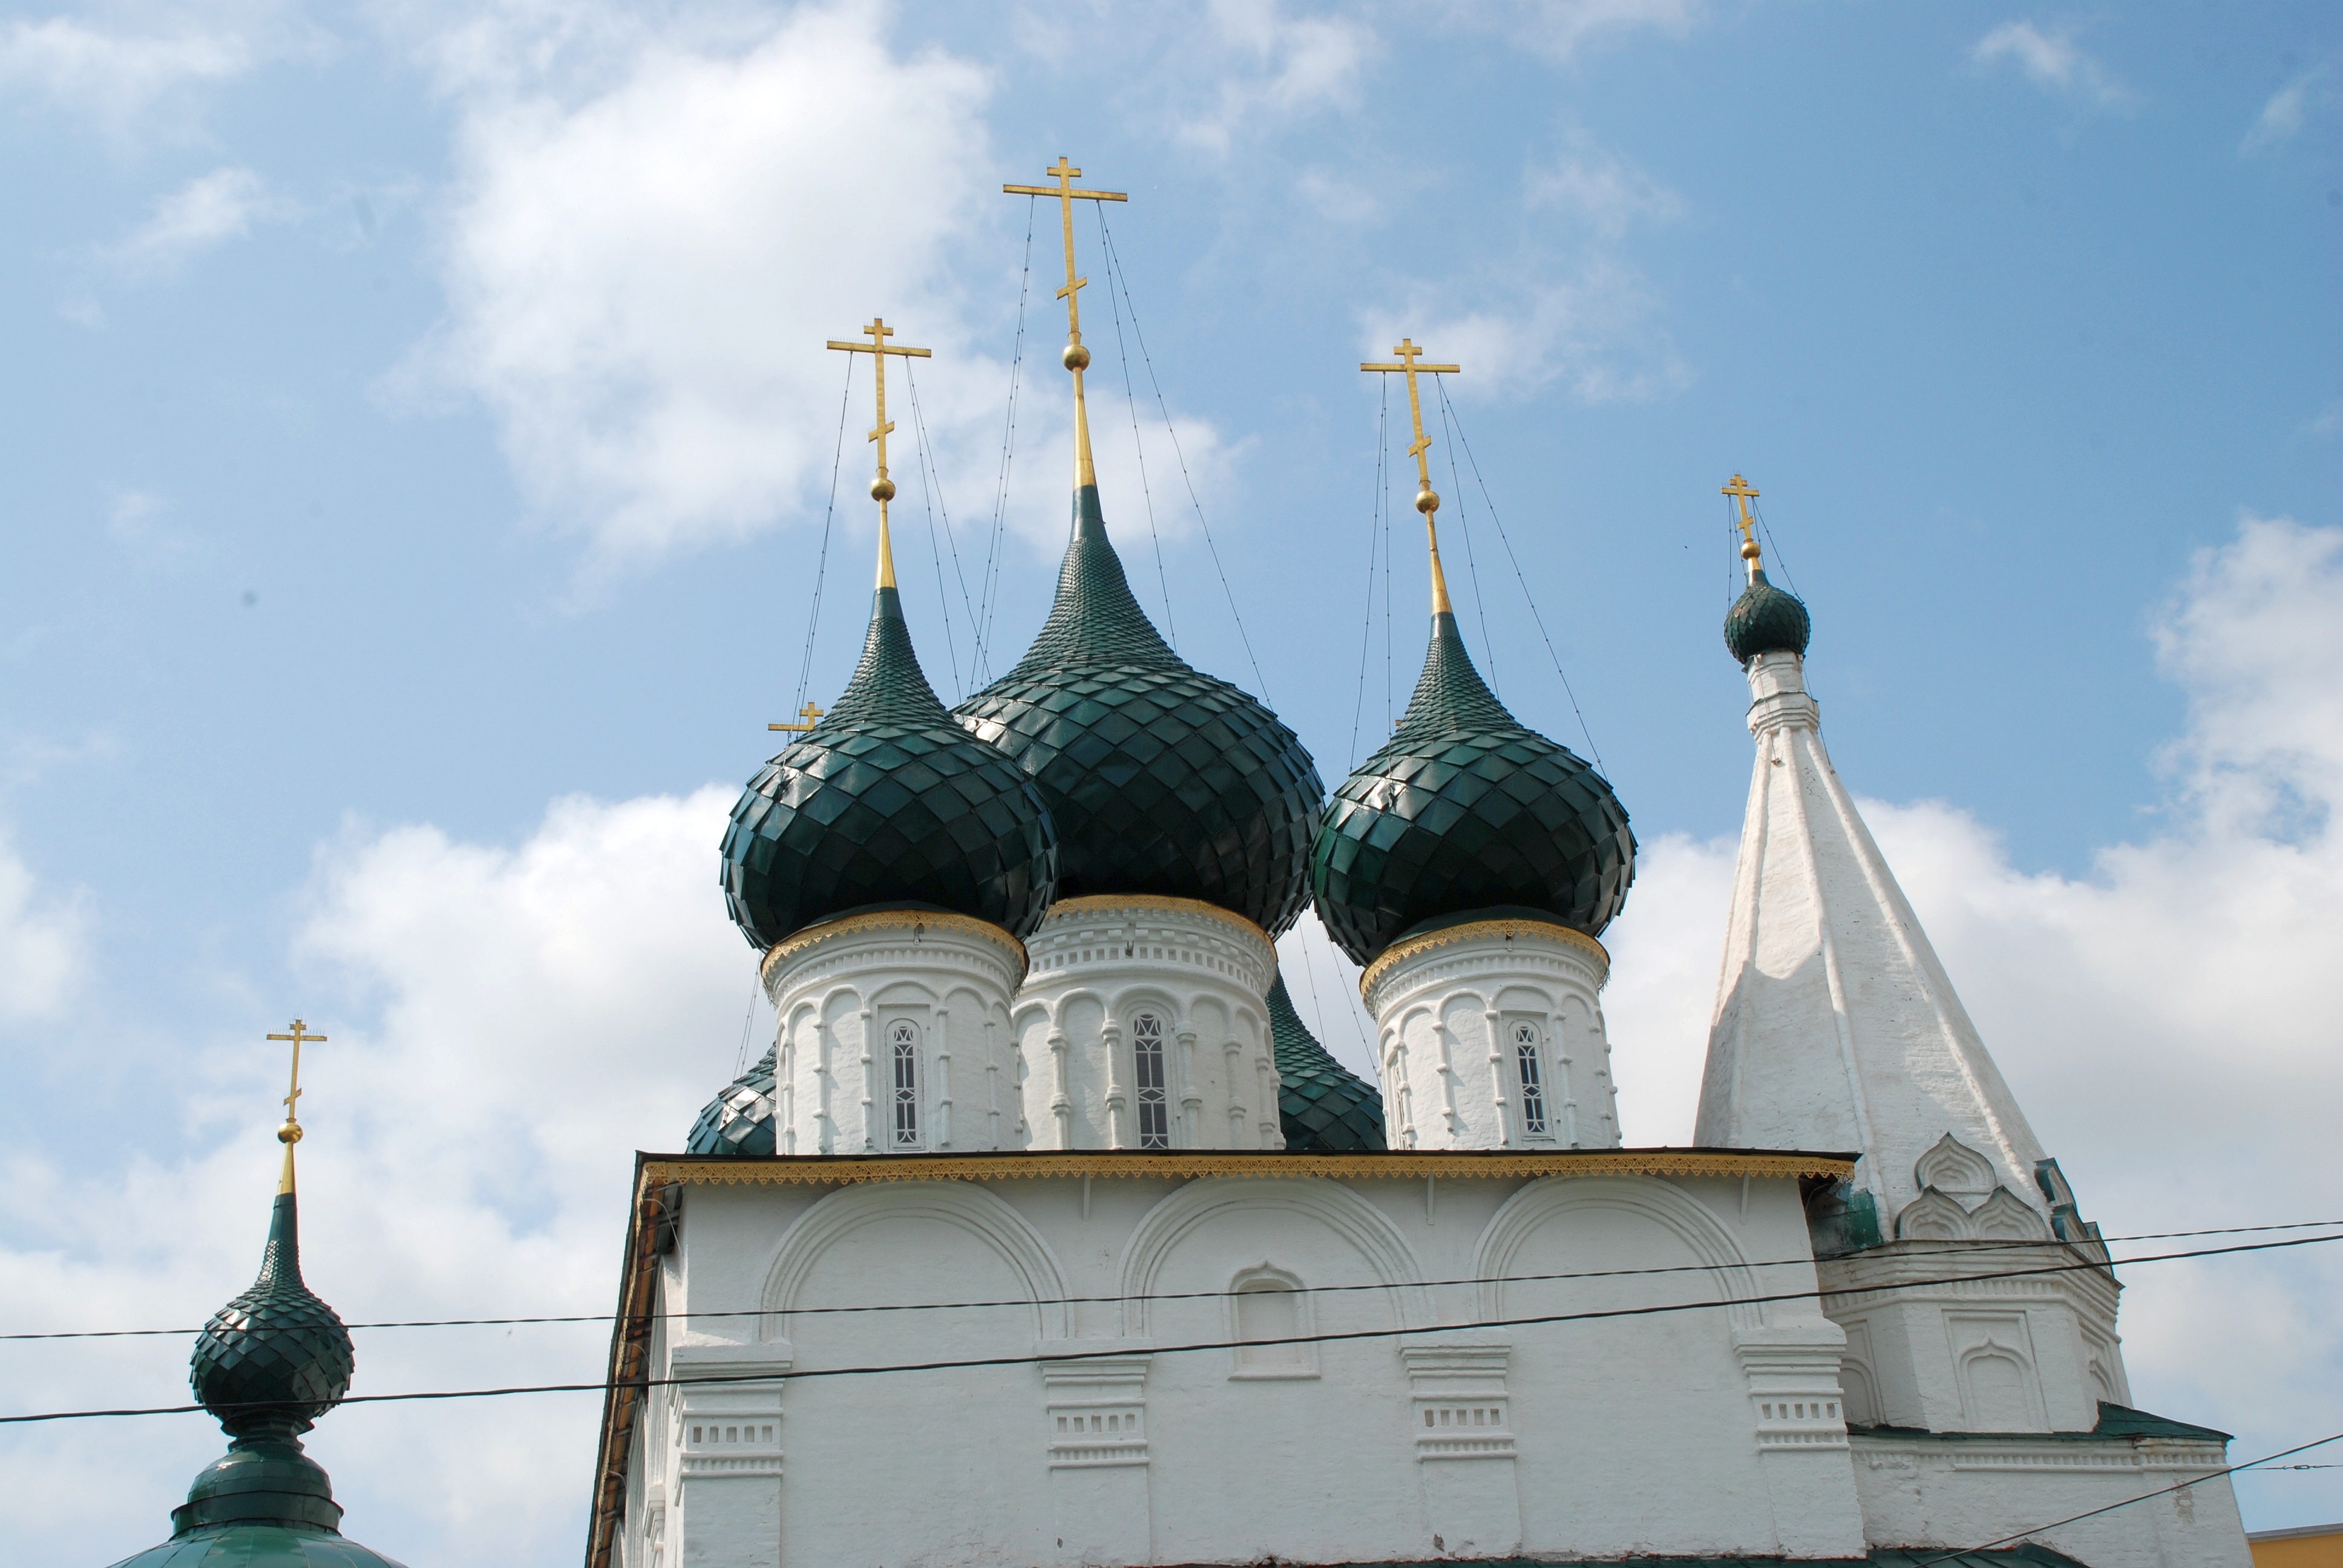
building, city, tower, landmark, church, cathedral, nikon, place of worship, temple, spire, steeple, mosque, dome, russia, d80, 18135mmf3556g, nikond80, yaroslavl, afsnikkor18135mm13556ged